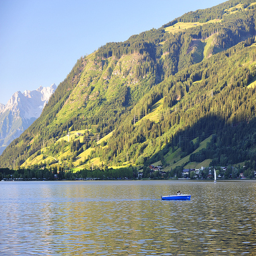
A small boat on a calm mountain lake.
A scenic lake with mountains in the background.
A small boat glides across a mountain lake.
A lagoon next to a large lush green mountain side.
A boat sitting in a large lake next to a mountain.